Janis Carter

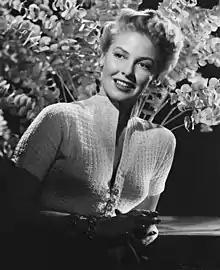
Carter in 1940s

Janis Carter (born Janis Elinore Dremann, October 10, 1913 – July 30, 1994) was an American stage and film actress who performed throughout the 1940s and into the 1950s. During the mid-1950s, she began working regularly on television, co-hosting with Bud Collyer the NBC daytime game show "Feather Your Nest".